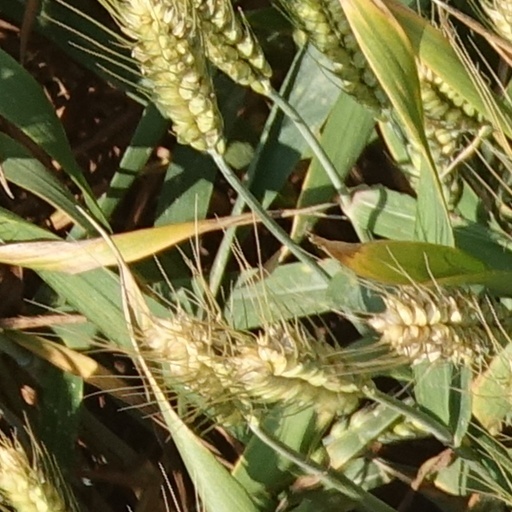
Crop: wheat